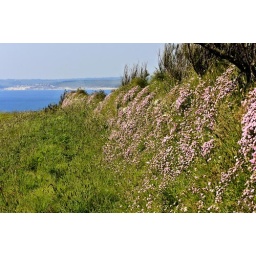
Sea Pinks on a field wall along the cliffs of the Lizard near Mullion